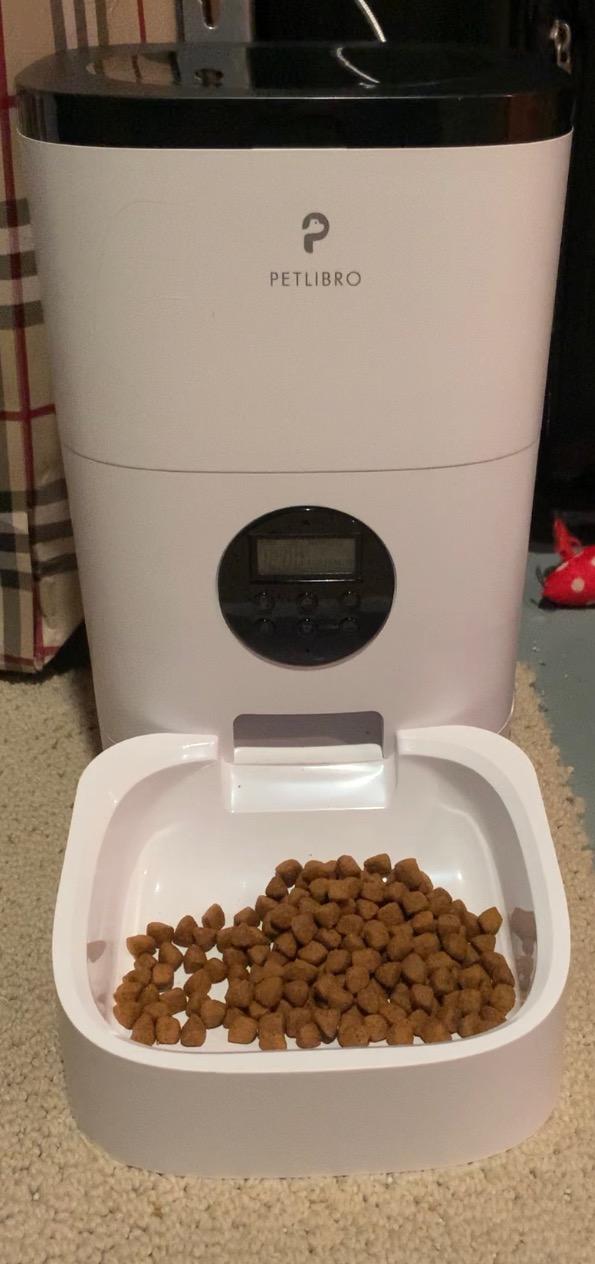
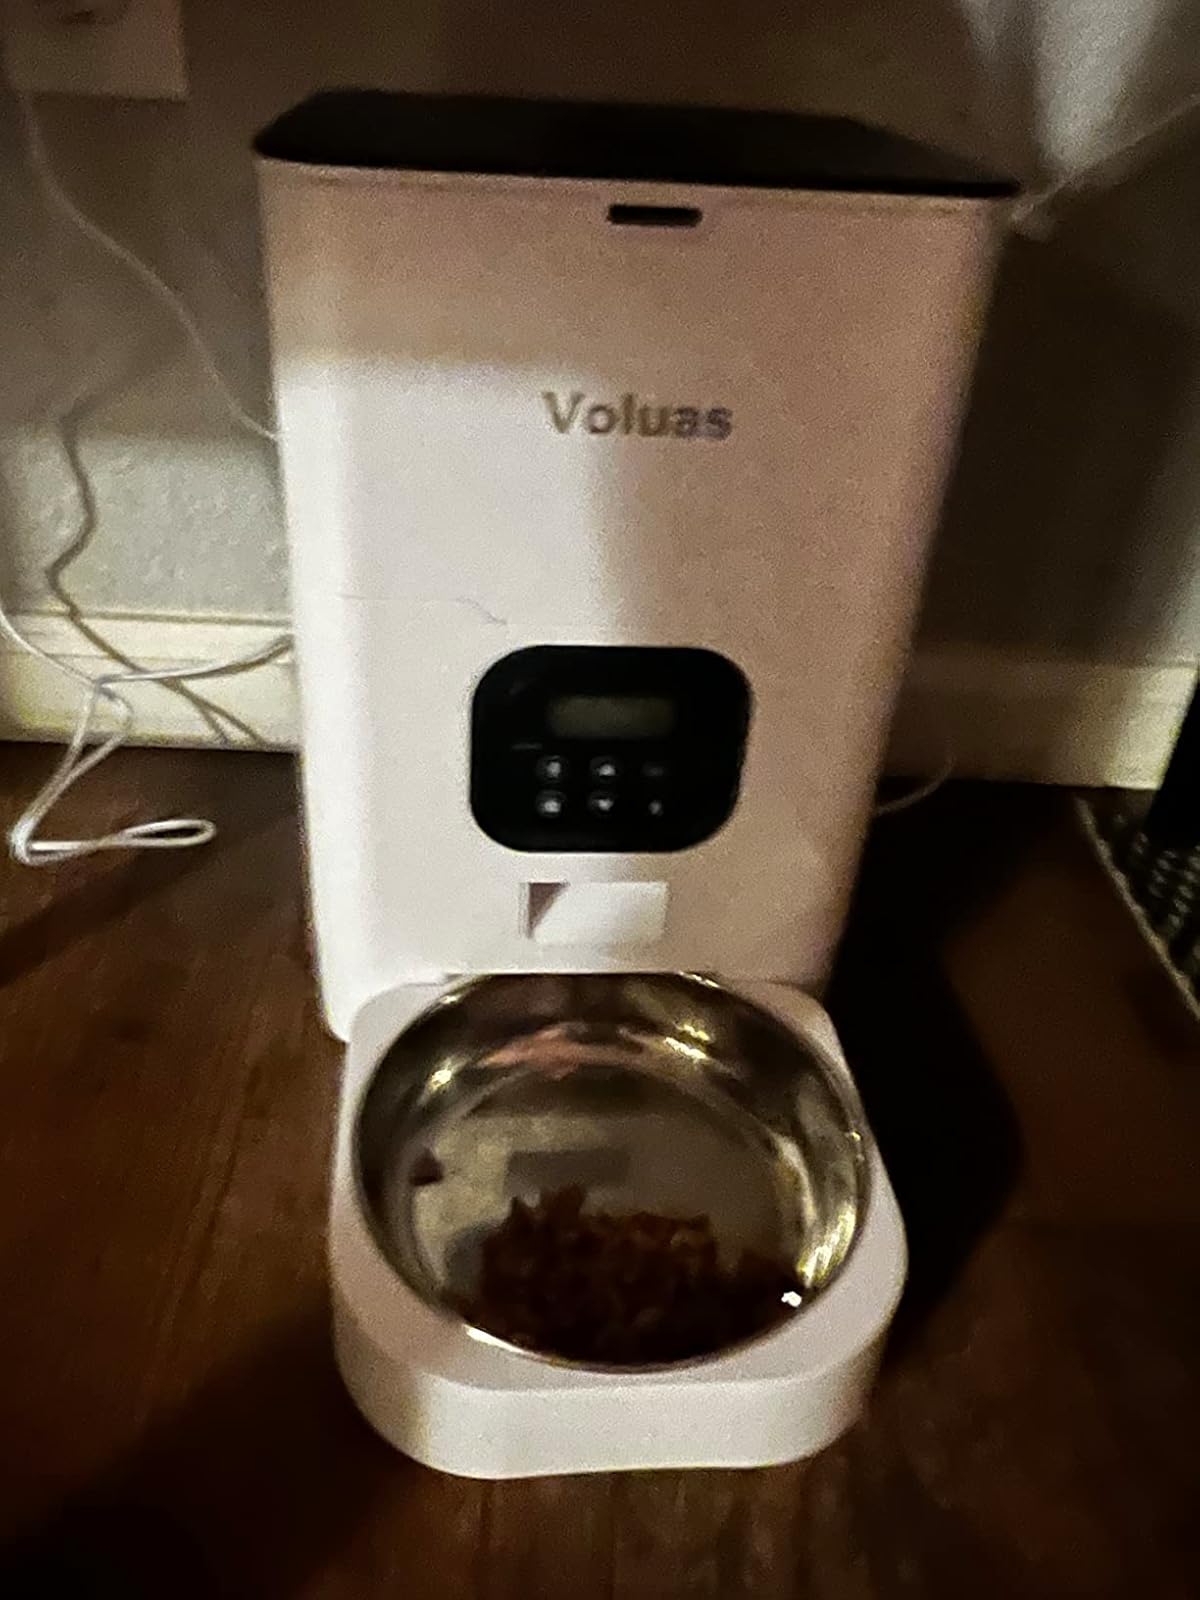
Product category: items_feeder
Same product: no